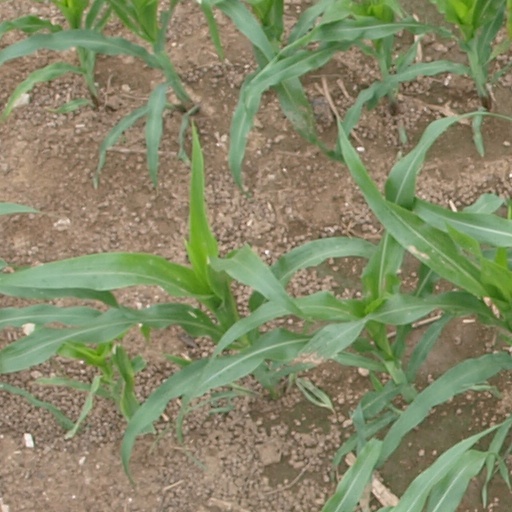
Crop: maize; corn